Johan Palm

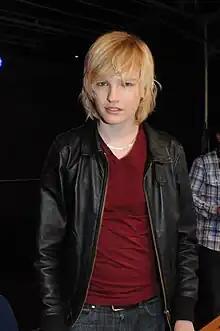
Johan Palm

Karl Johan Viktor Palm (born 3 March 1992) is a Swedish singer and former contestant on "Idol 2008", where he ended up in fourth place. Palm auditioned with the song "The Drugs Don't Work" and performed several English songs on the show, including "Friday I'm in Love" by the Cure, "Poison" by Alice Cooper, "Beautiful Ones" by Suede, "Don't Look Back in Anger" by Oasis and "The Winner Takes It All" by ABBA. He also performed a special edition of "We Built This City" with Robin Eriksson.